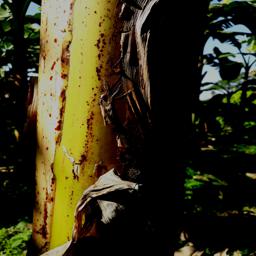
Label: PSEUDOSTEM WEEVIL